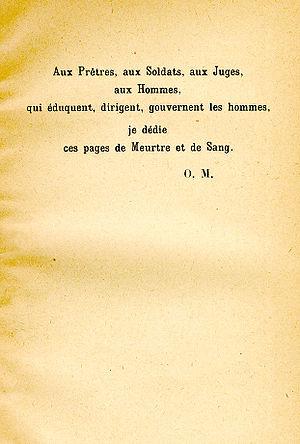
Le Jardin des supplices est un roman français d’Octave Mirbeau, paru chez Charpentier-Fasquelle en juin 1899.